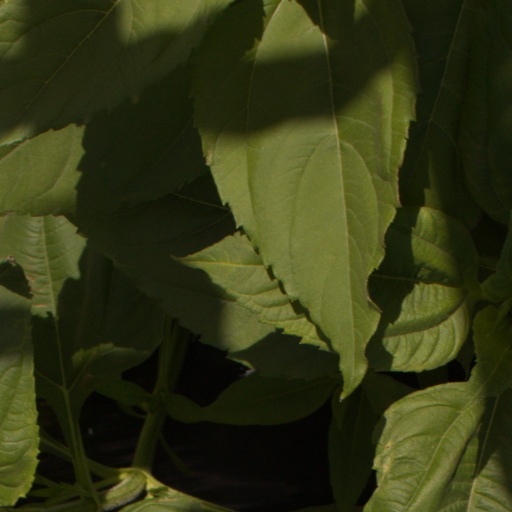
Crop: Jerusalem artichoke